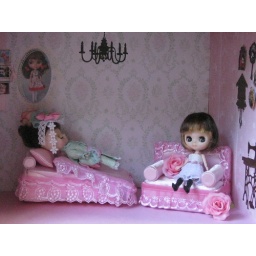
bed and sofa is in shop